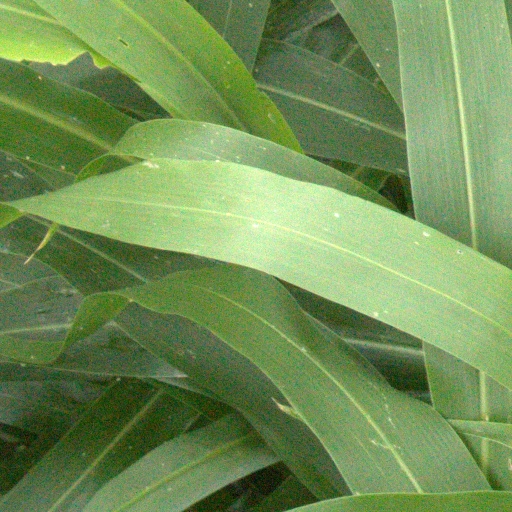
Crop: sorghum